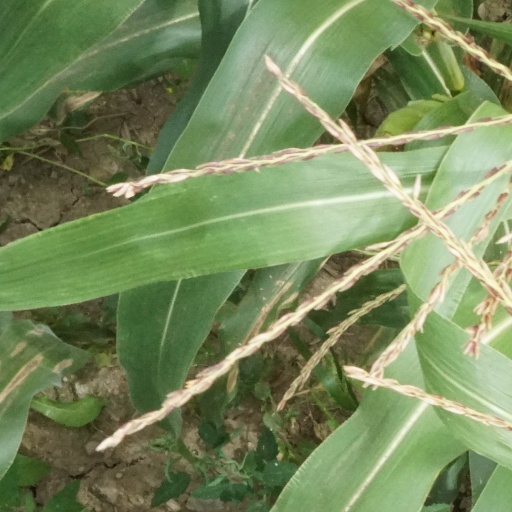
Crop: maize; corn